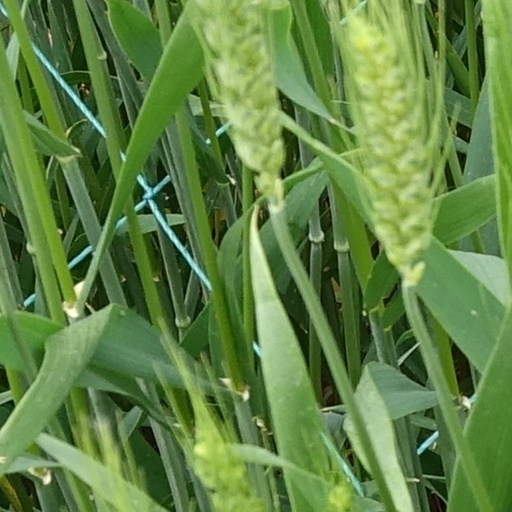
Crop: wheat